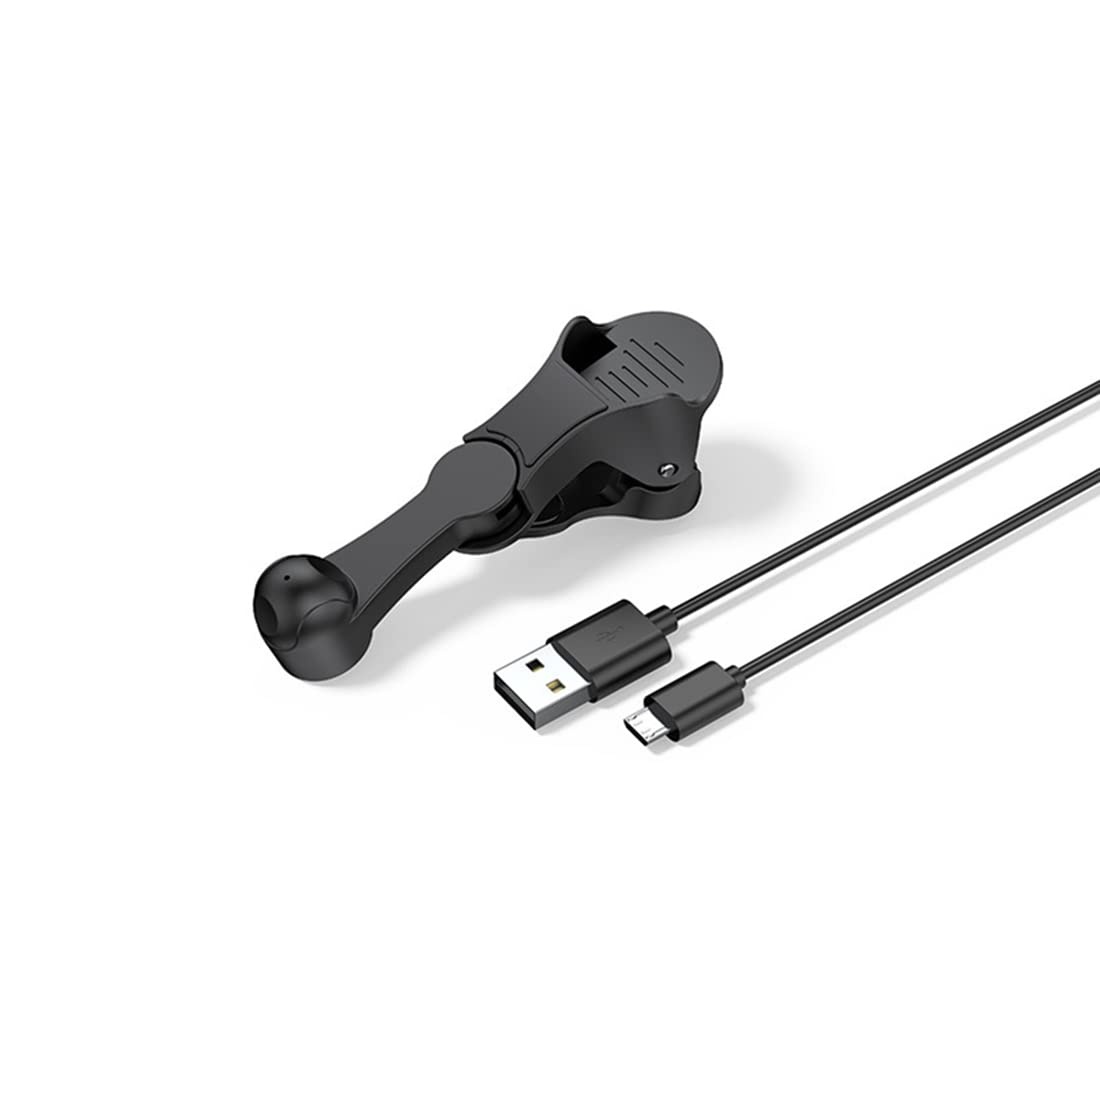
1 x RAW Customer Returns MDYBF Automatic Smart Clicker Physical Screen Clicker Mute Black  - RRP €13.8
Download Manifest: HERE Title Qty Unit Price Total Price ASIN EAN MDYBF Automatic Smart Clicker Physical Screen Clicker Mute Black 1 €13.8 €13.8 B0BZY5W3X2 4894923607318
Brand: Jobalots
Category: Electronics > Electronics Accessories > Computer Components > E-Book Reader Parts > E-Book Reader Screens & Screen Digitizers